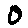
Label: 0